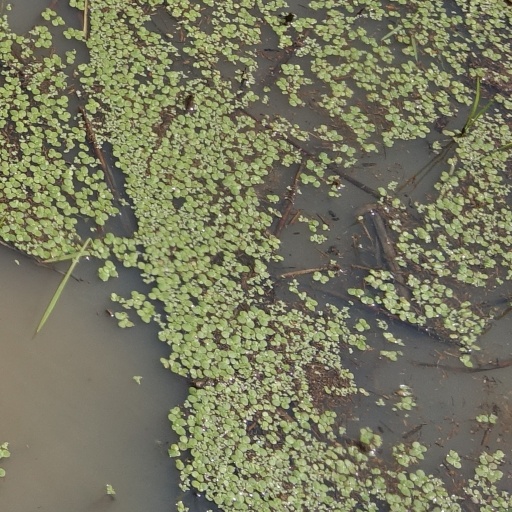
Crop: rice